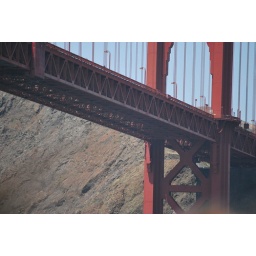
golden gate bridge by kristann perring